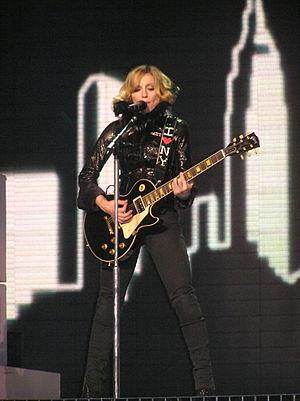
I Love New York est une chanson de l'artiste américaine Madonna, issue de son dixième album studio Confessions on a Dance Floor, composée et produite par Madonna et Stuart Price. Dans ce titre plus personnel, la chanteuse exprime son amour pour la ville de New York dans laquelle elle a vécu des moments difficiles, mais aussi et surtout son amour pour l'état d'esprit qui y règne. Les paroles de la chanson font aussi référence au président des États-Unis alors en place et que l'artiste n’affectionne guère, George W. Bush.